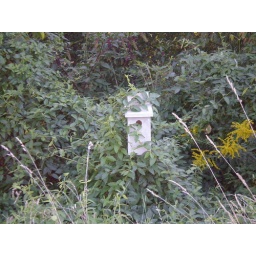
Pretty bird house covered in vines